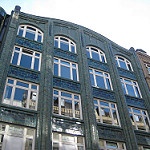
Scene: Outdoor